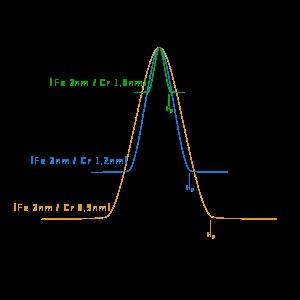
La magnétorésistance géante est un effet quantique observé dans les structures de films minces composées d'une alternance de couches ferromagnétiques et de couches non magnétiques communément appelées multicouches.